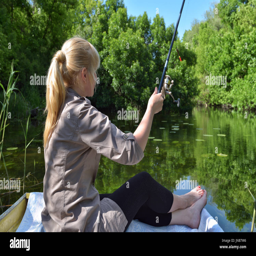
a girl in a boat is fishing in the lake .